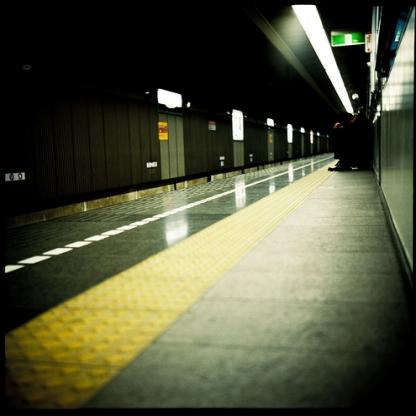
Scene: Indoor